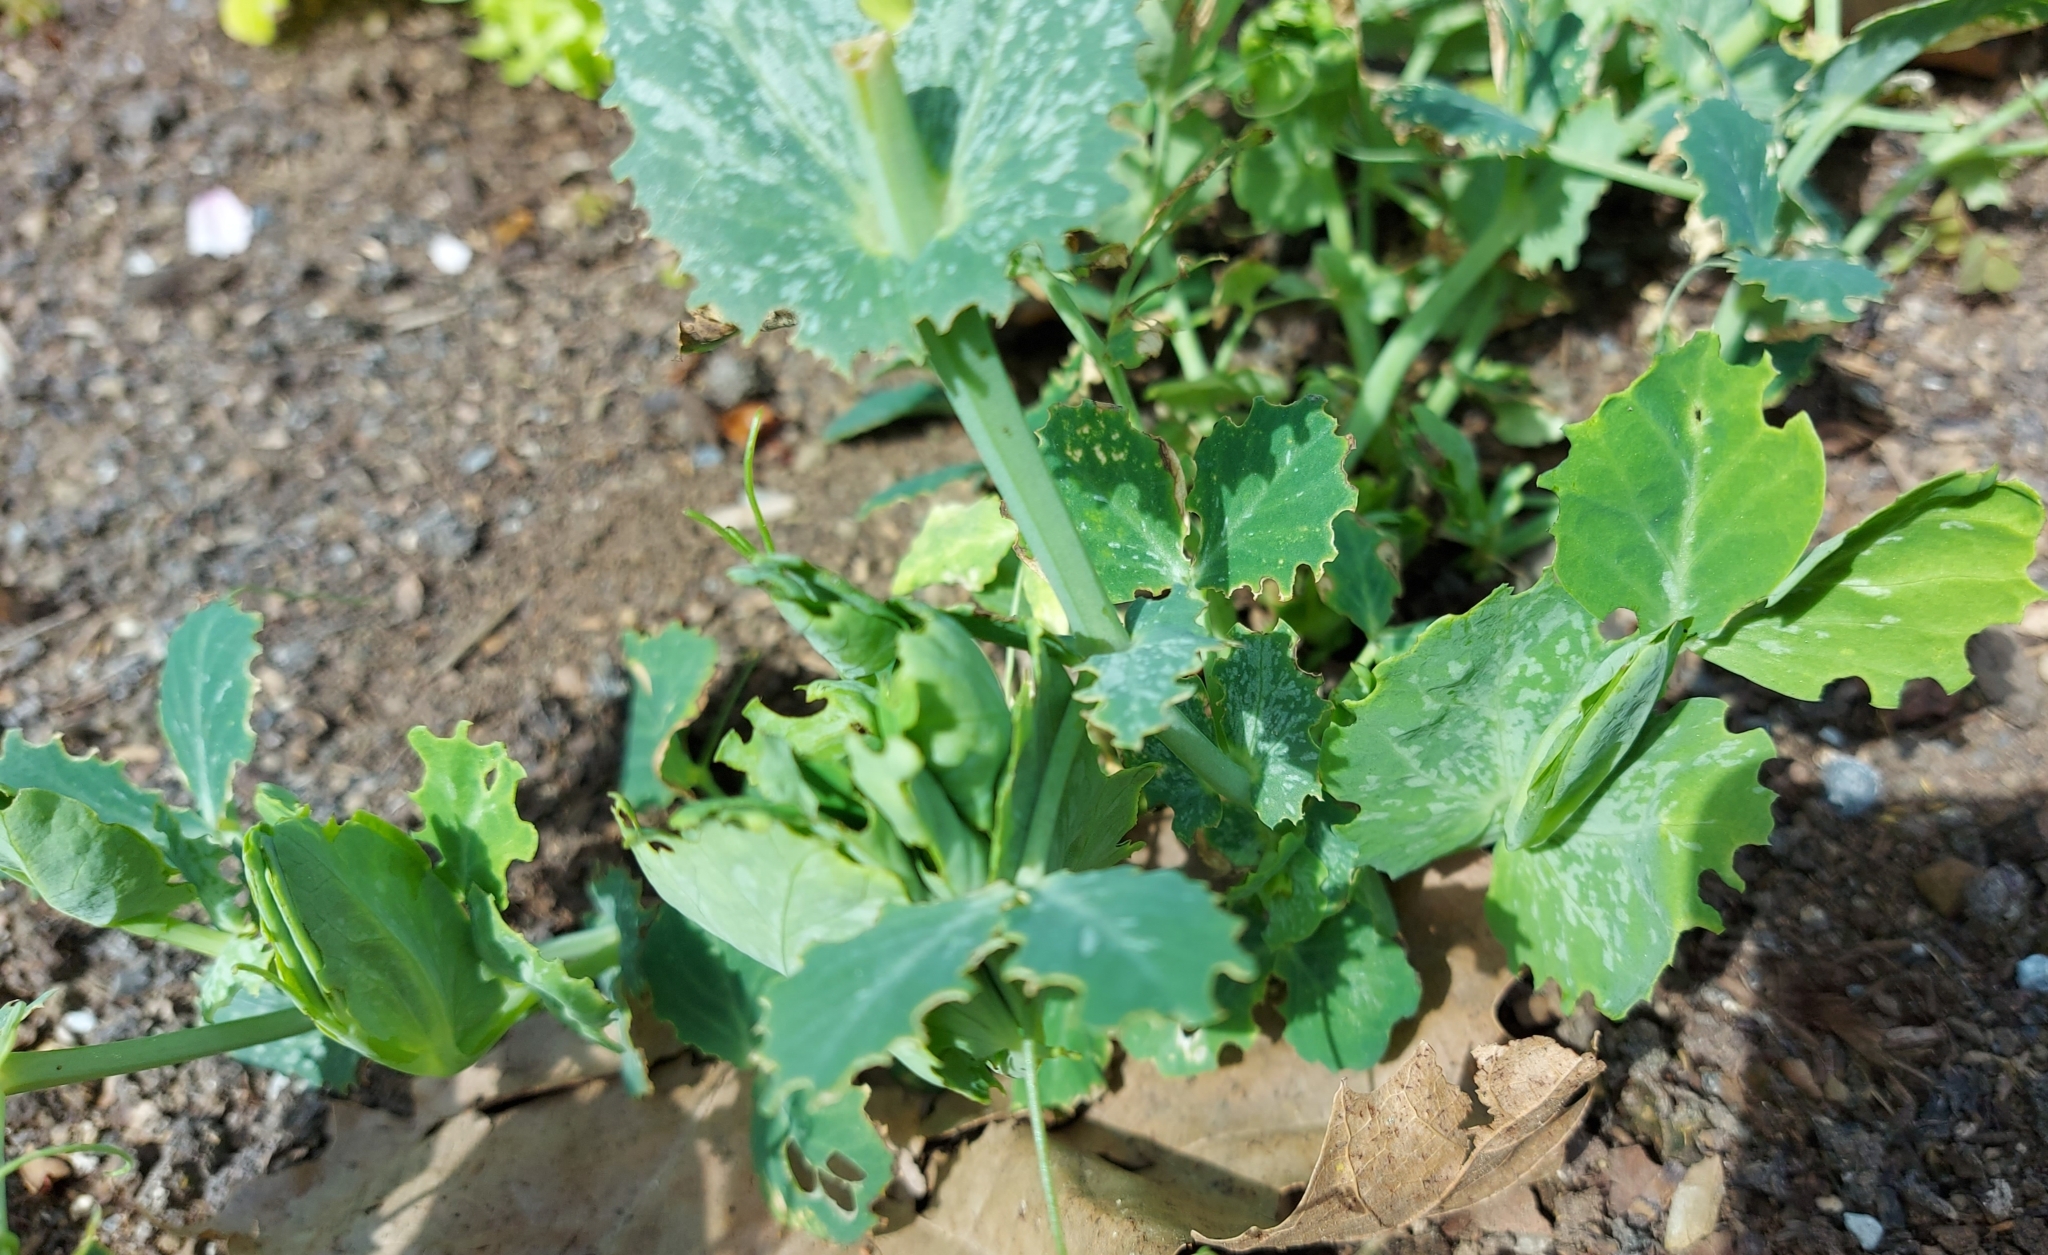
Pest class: pea_leaf_weevil